A.I.s

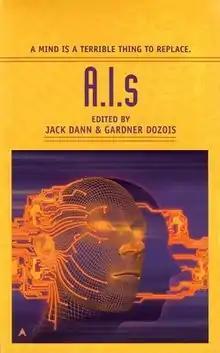
Cover of first edition

A.I.s is a themed anthology of science fiction short works edited by American writers Jack Dann and Gardner Dozois. It was first published in paperback by Ace Books in December 2004. It was reissued as an ebook by Baen Books in June 2013.